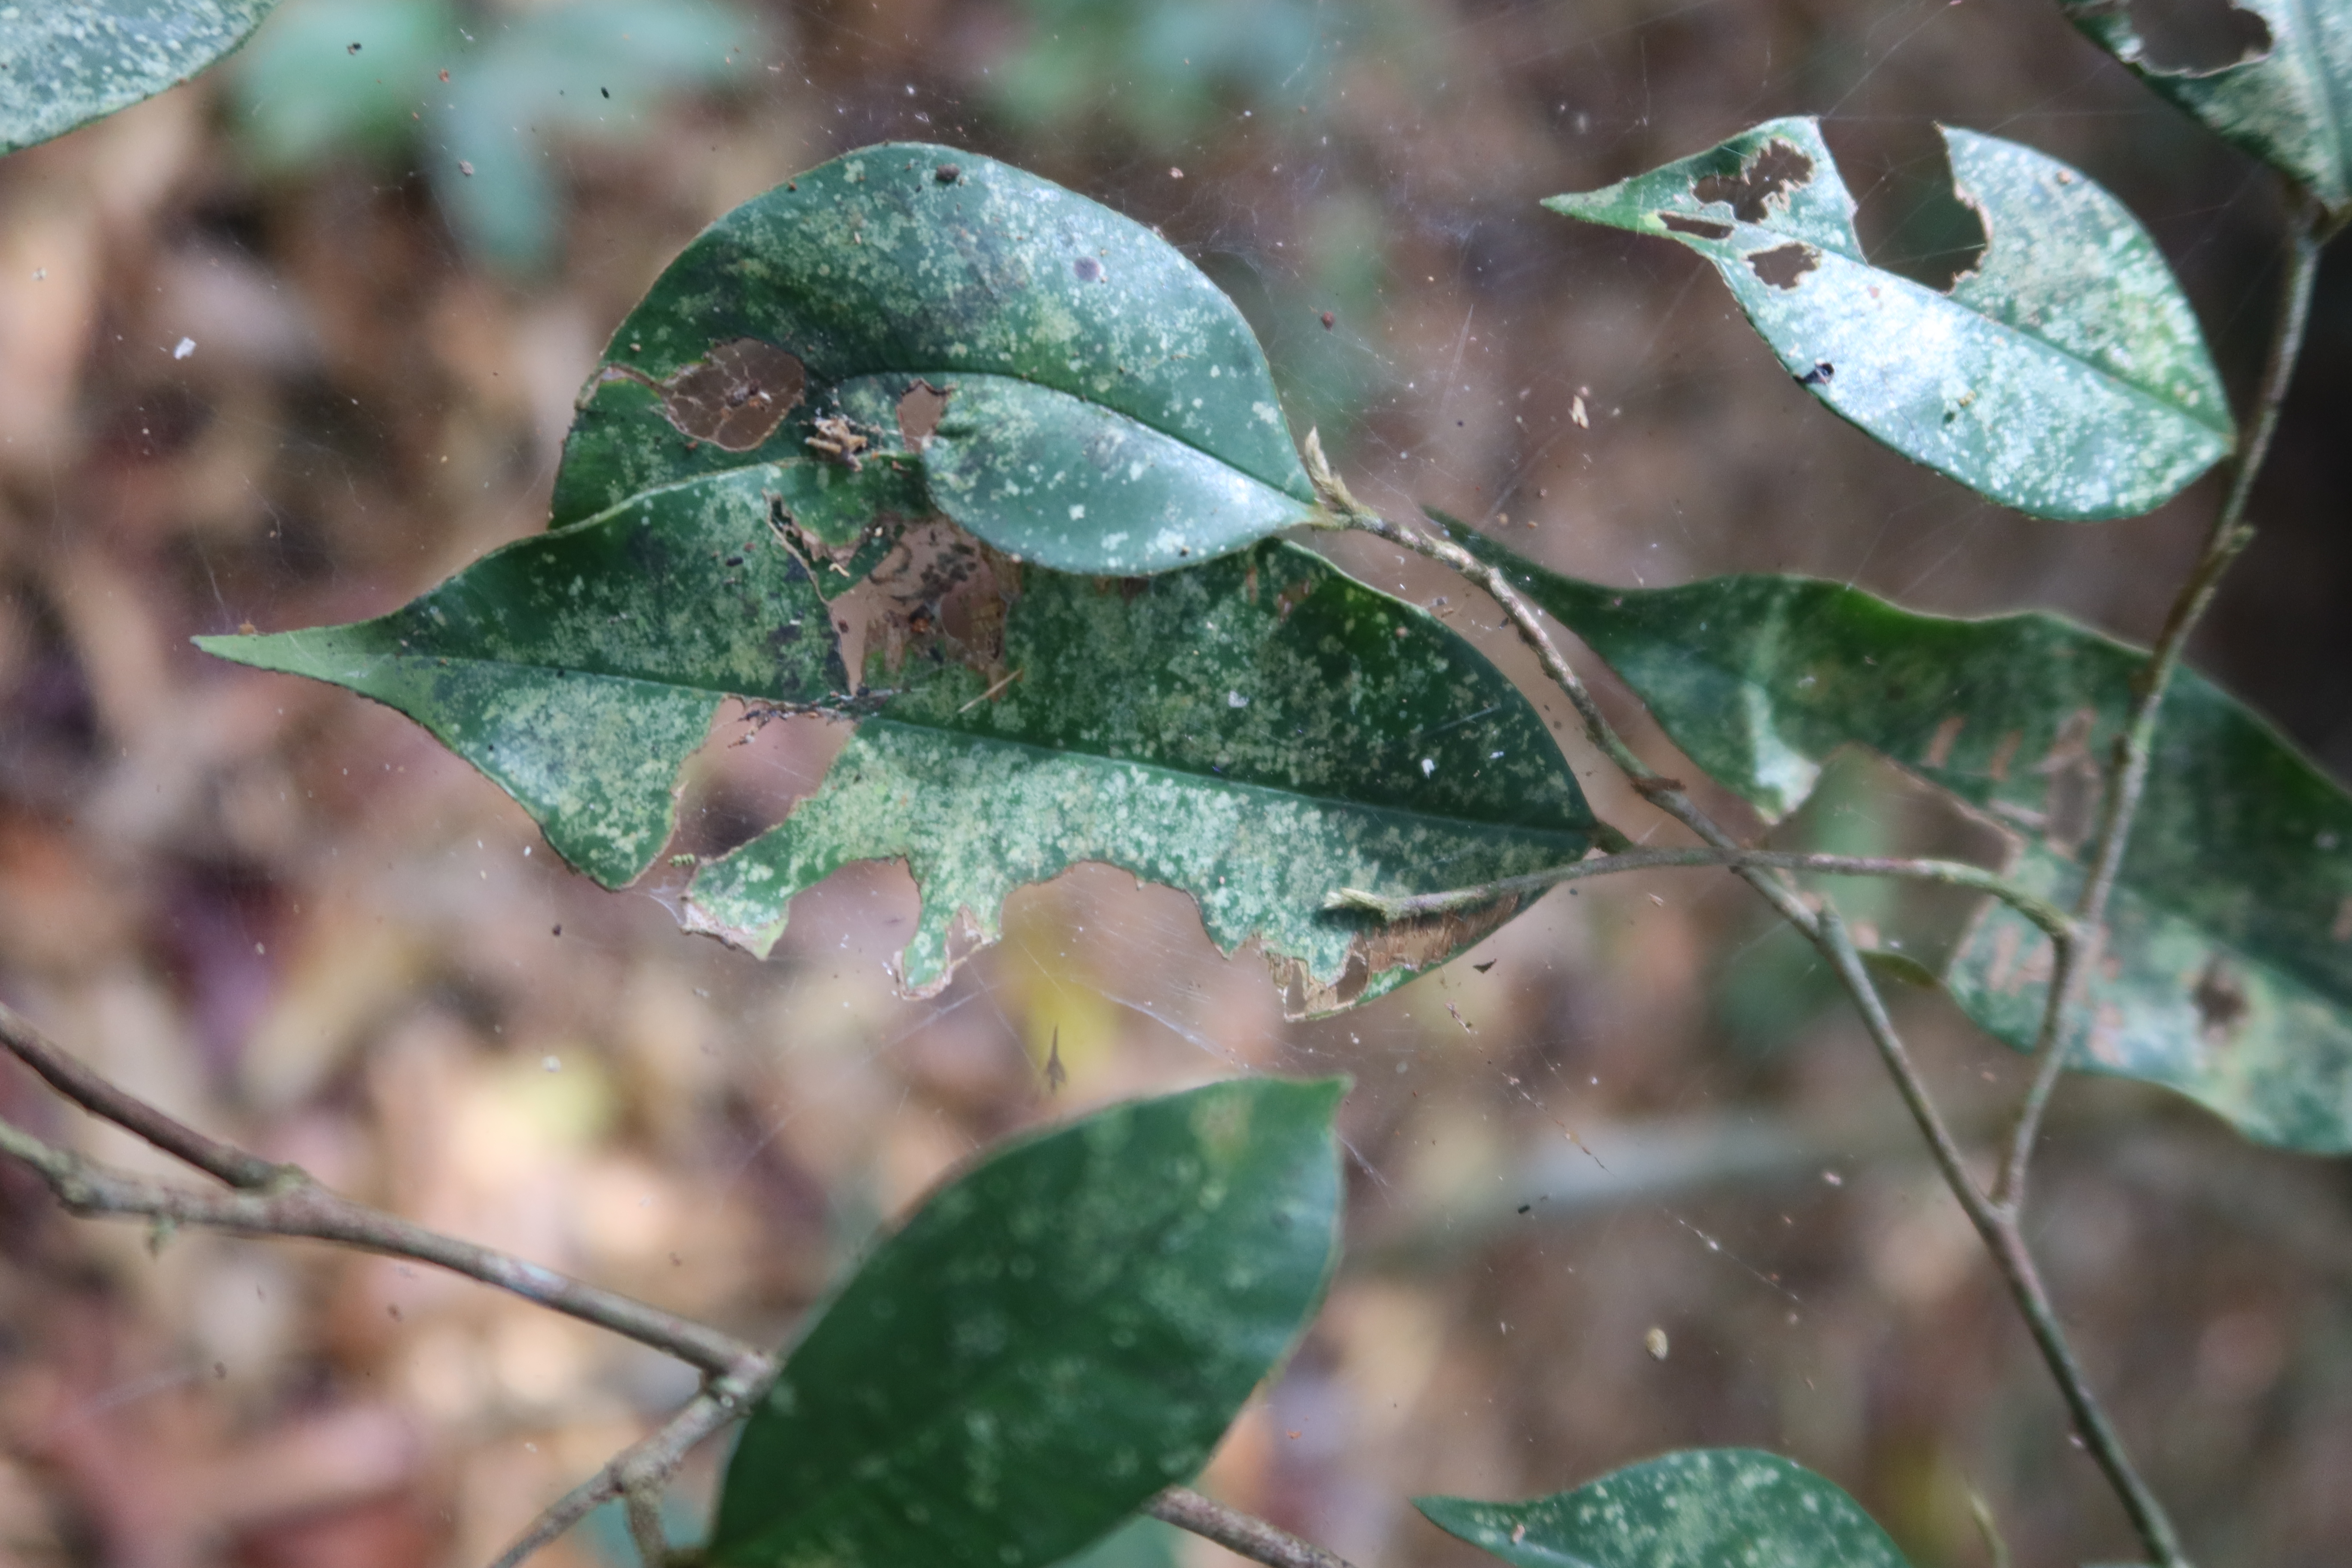
Label: Spiders